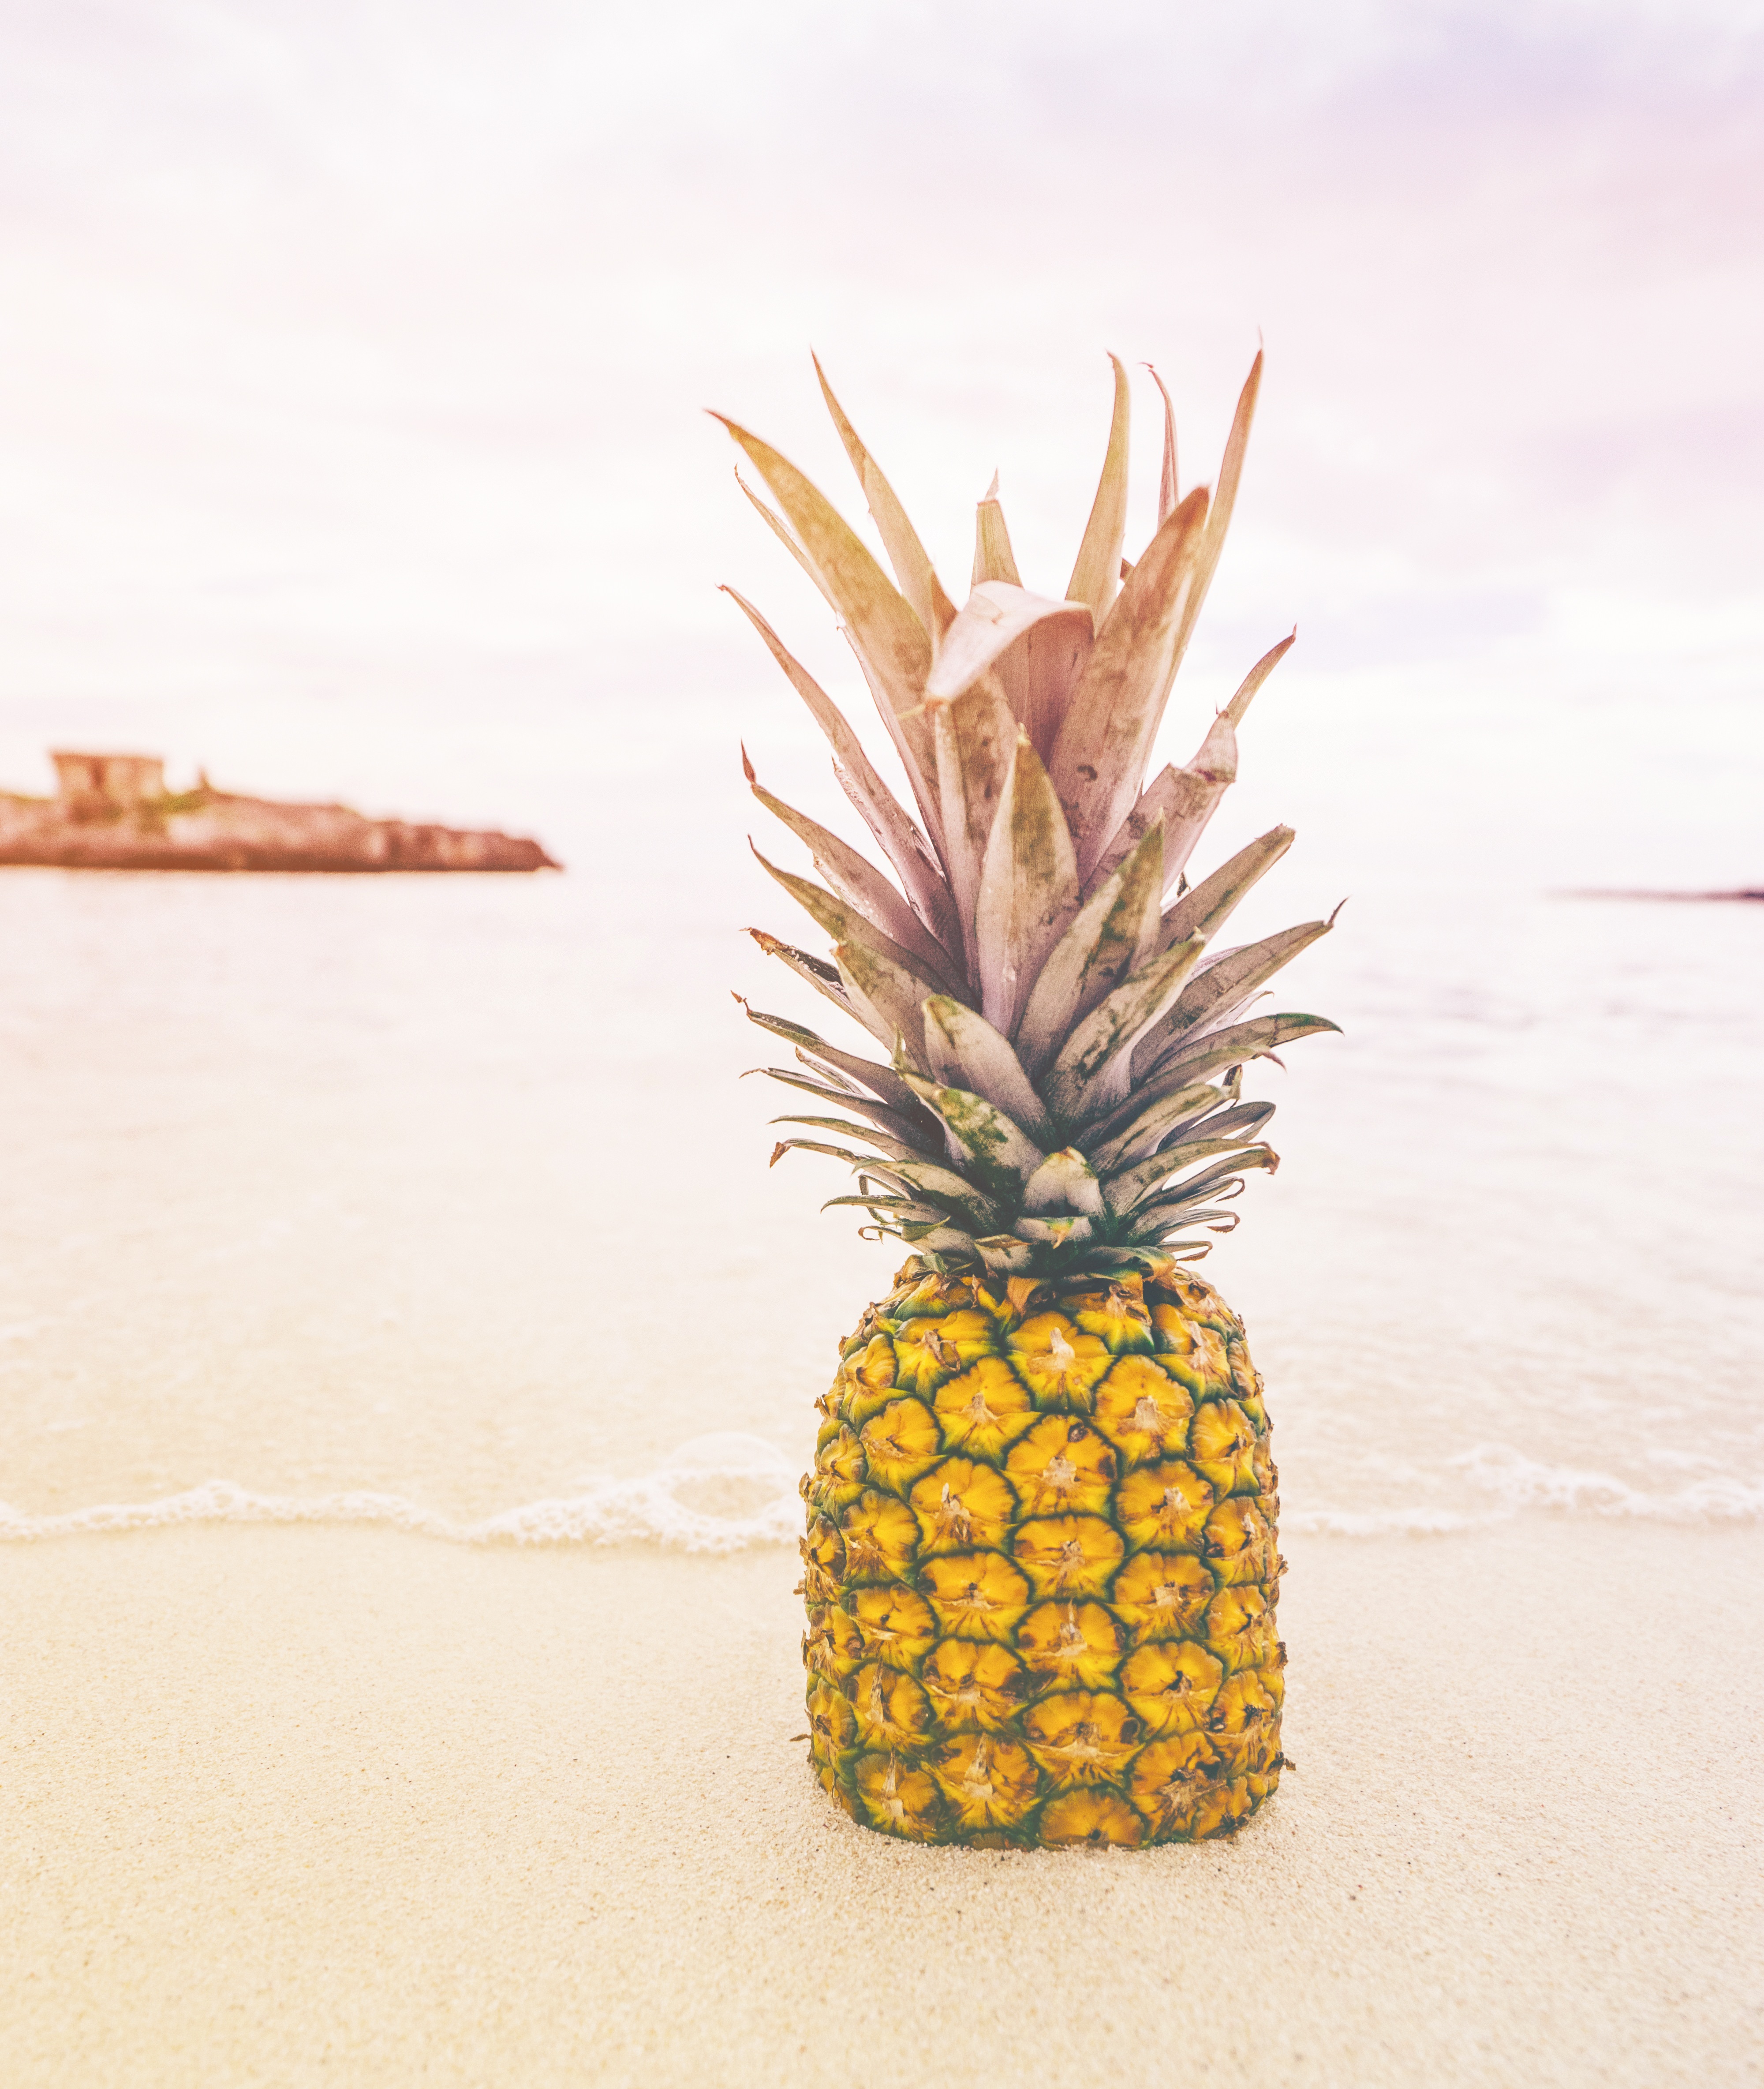
beach, water, sand, rock, plant, sunrise, fruit, flower, summer, food, golden, produce, tropical, pineapple, tropical fruit, summertime, bubbles, flowering plant, ananas, summer vibes, bromeliaceae, grass family, land plant, arecales